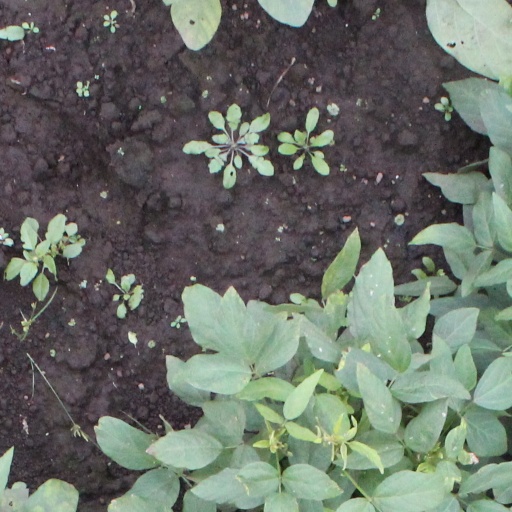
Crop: soybean